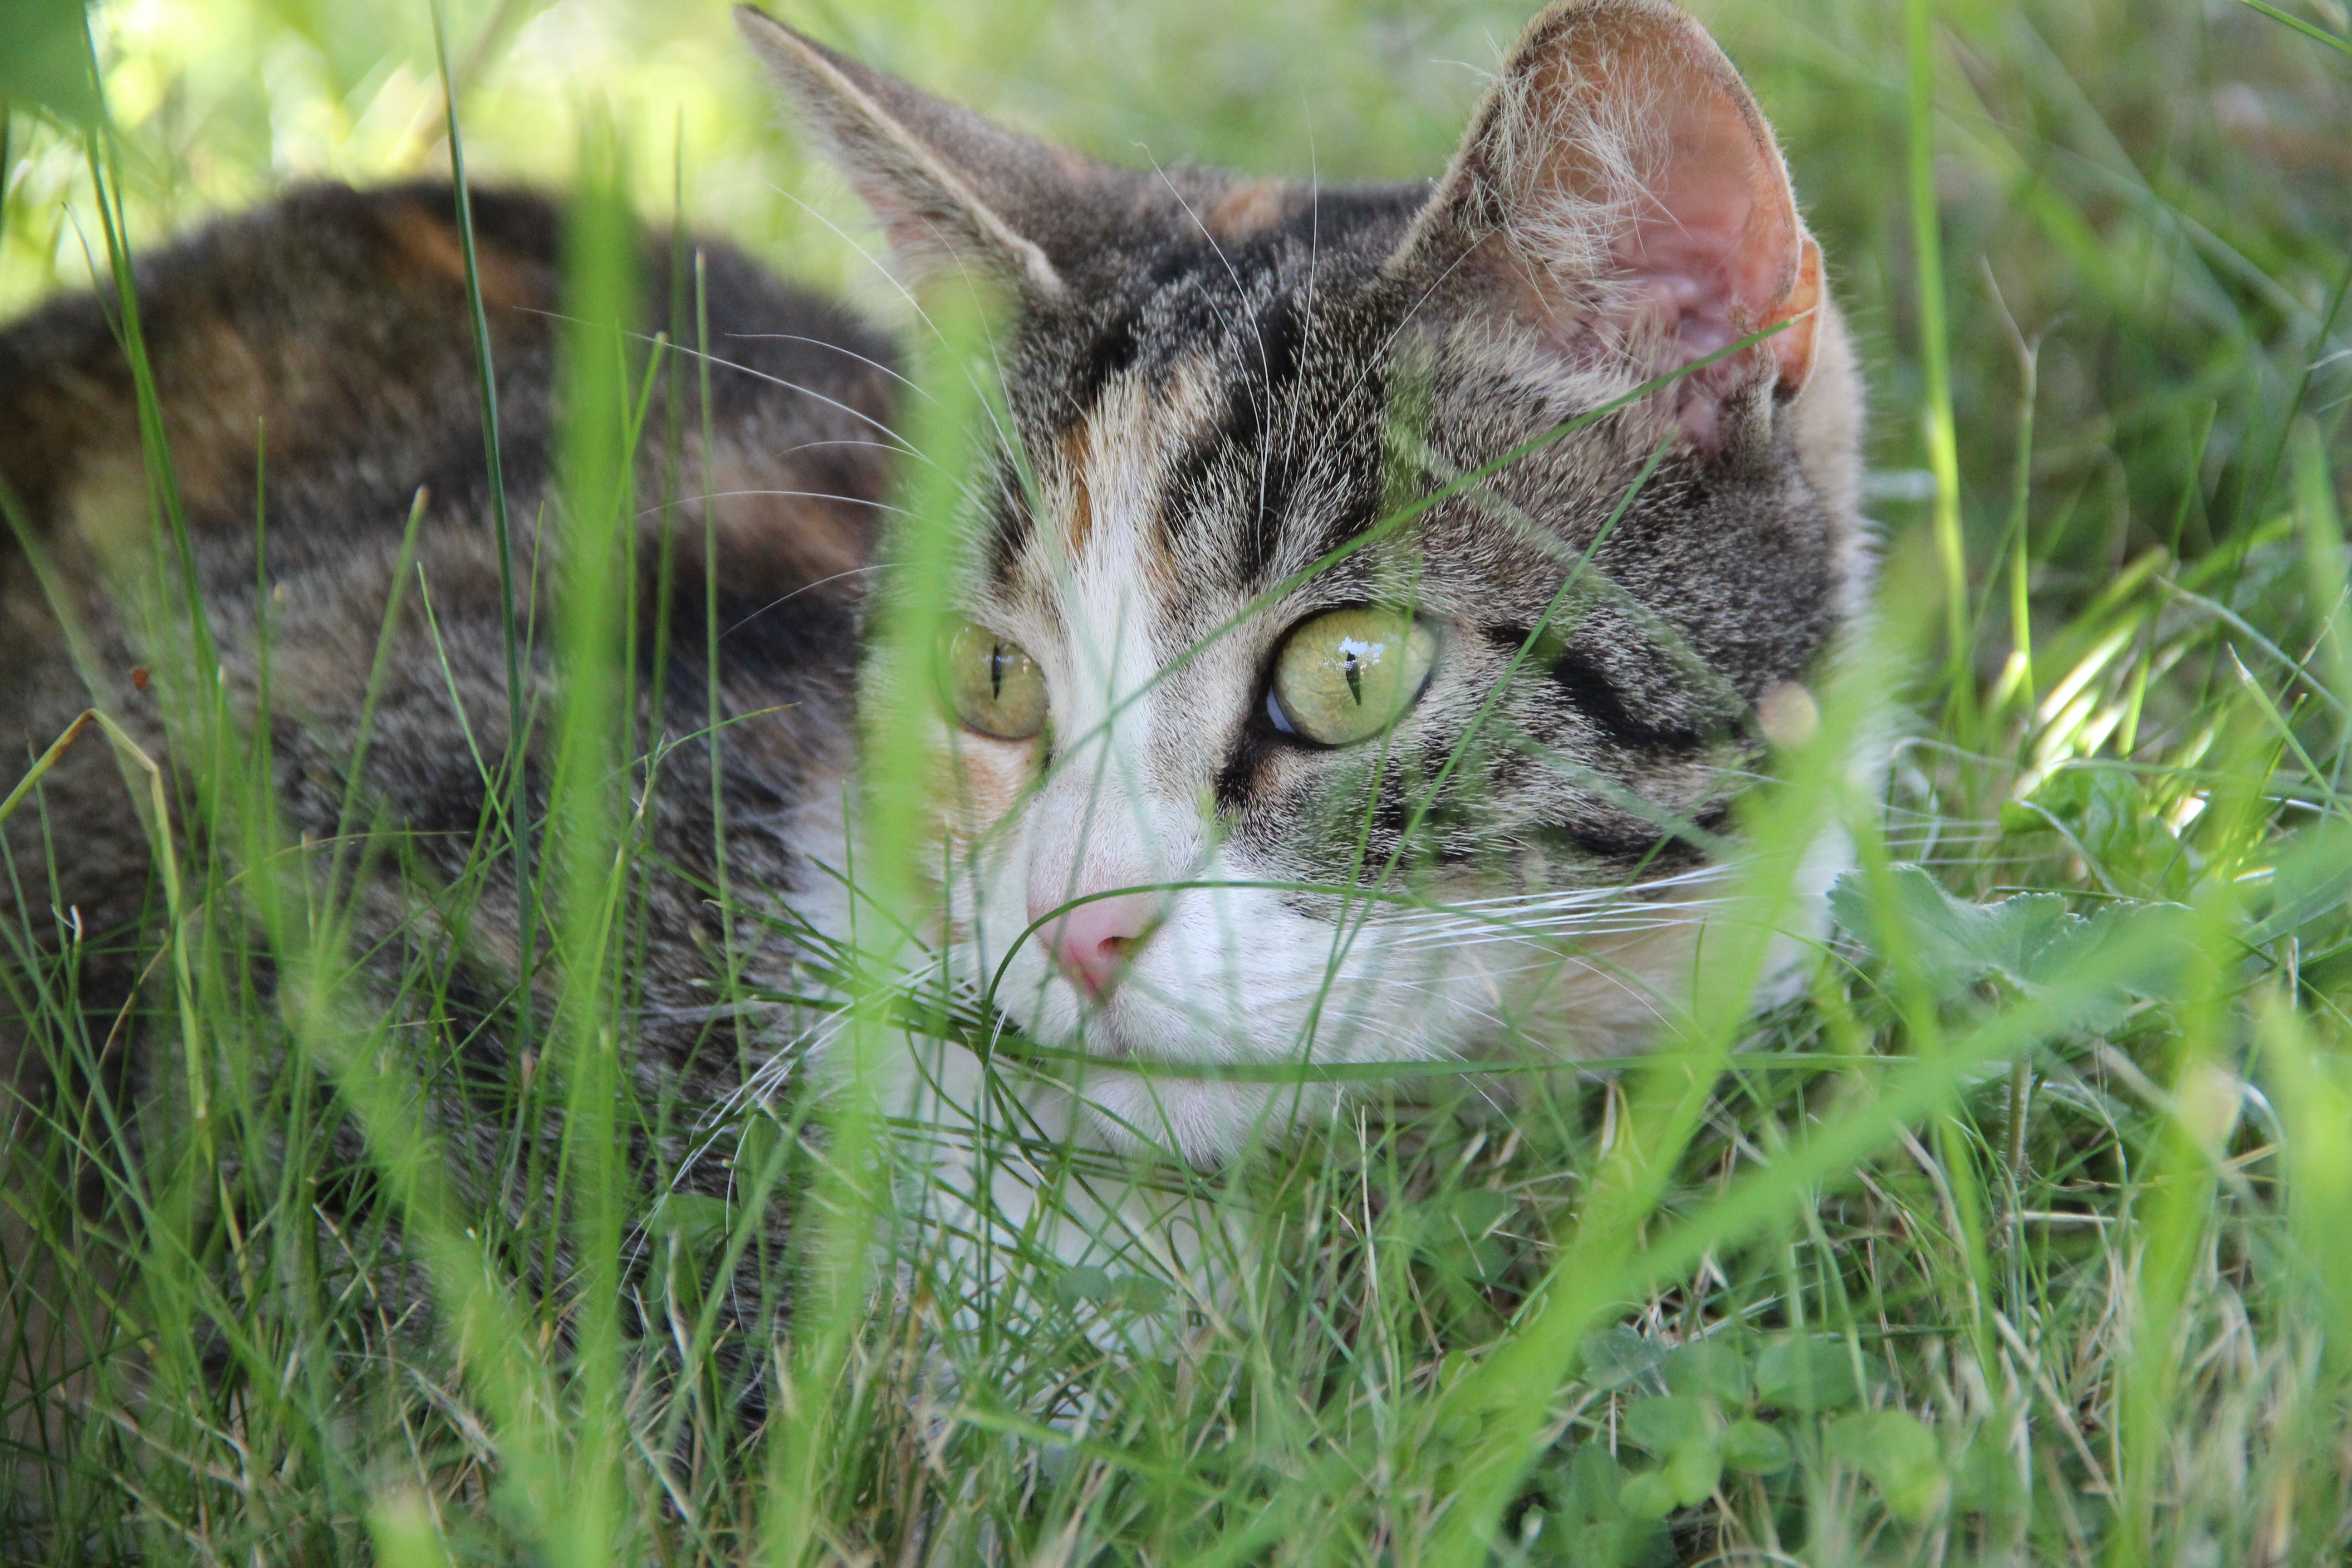
grass, animal, wildlife, cat, mammal, fauna, whiskers, adidas, vertebrate, animal world, domestic cat, tabby cat, wild cat, small to medium sized cats, cat like mammal